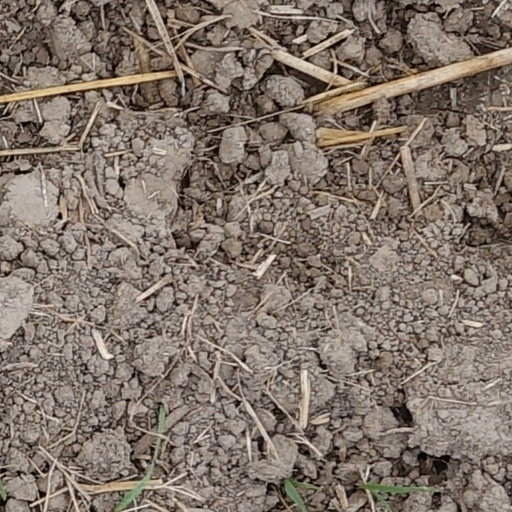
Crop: wheat